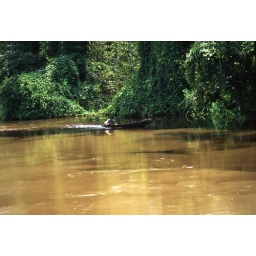
A boy in his boat on the Amazon